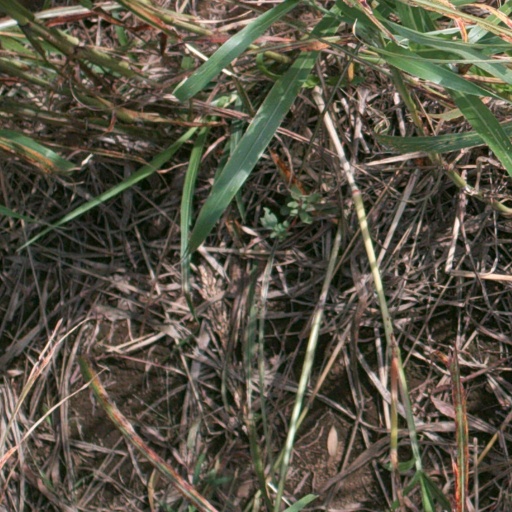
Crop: sorghum